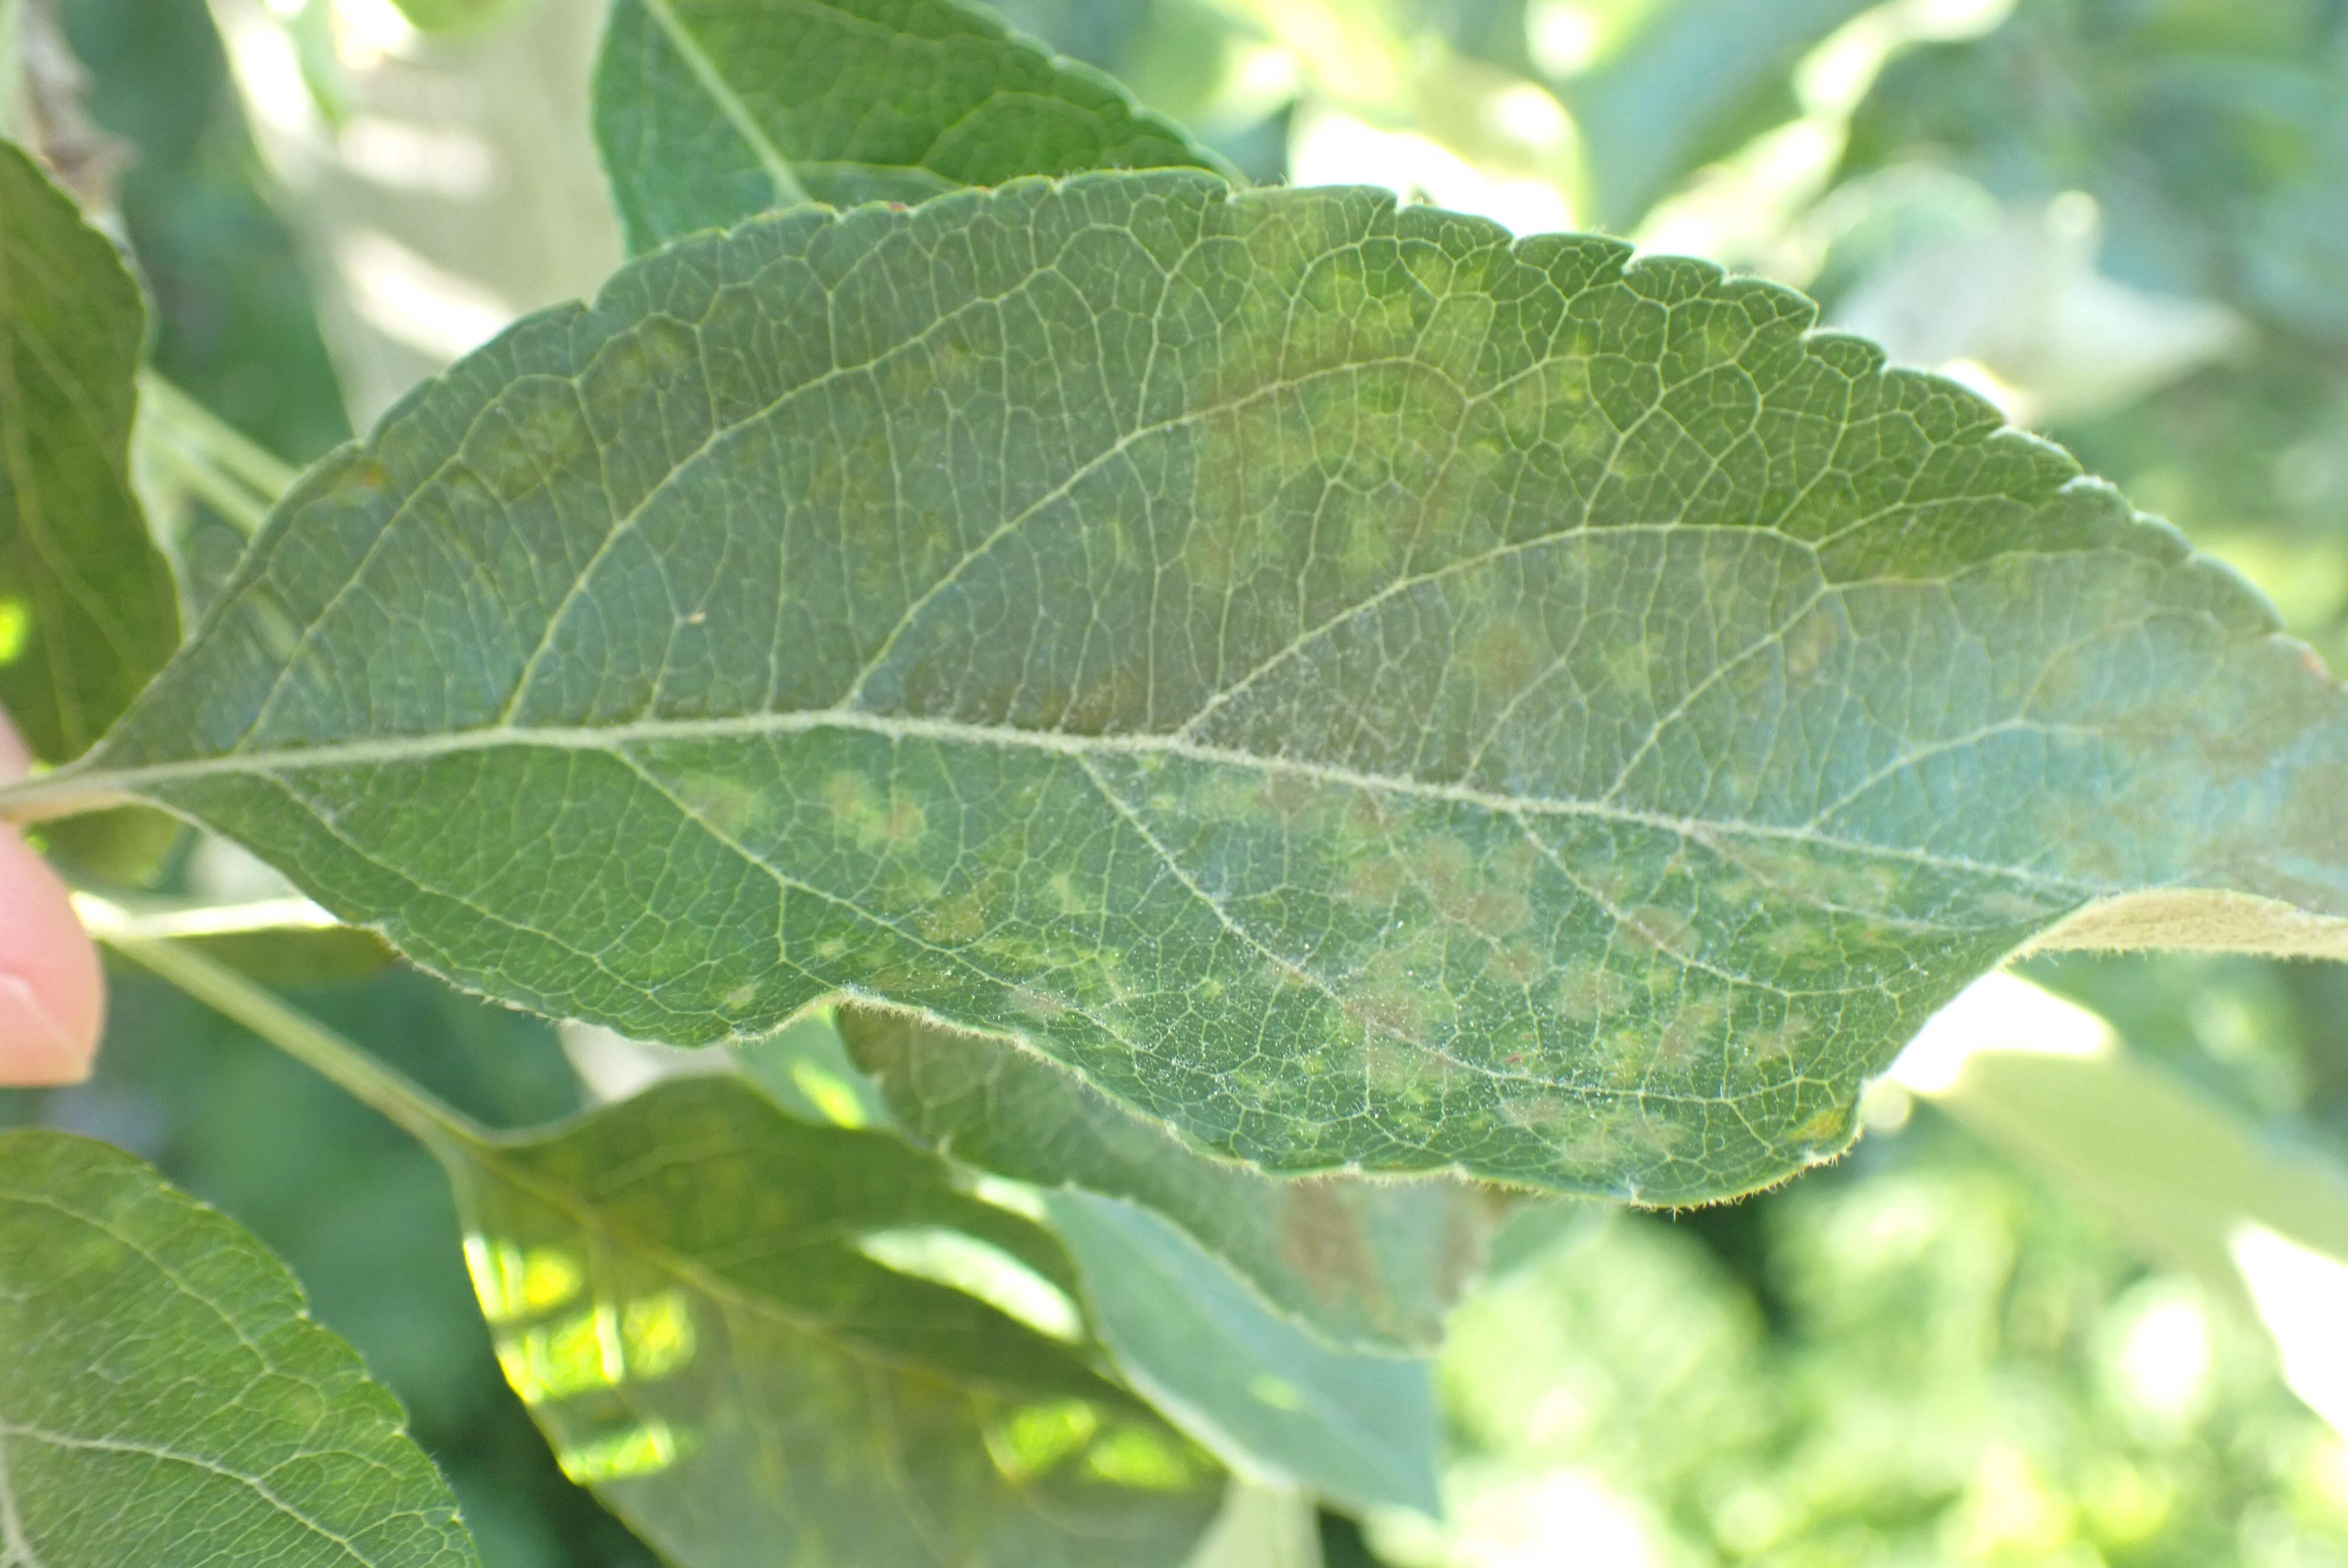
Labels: scab